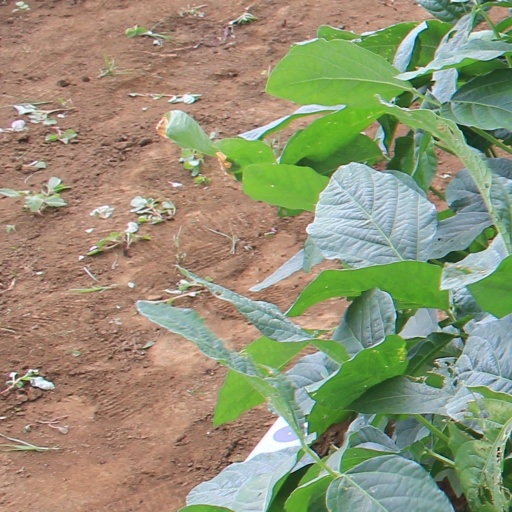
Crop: soybean